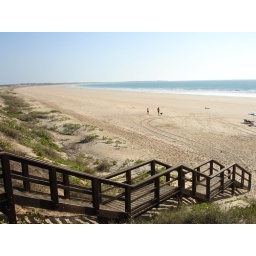
22 km of white sand by the Indian Ocean